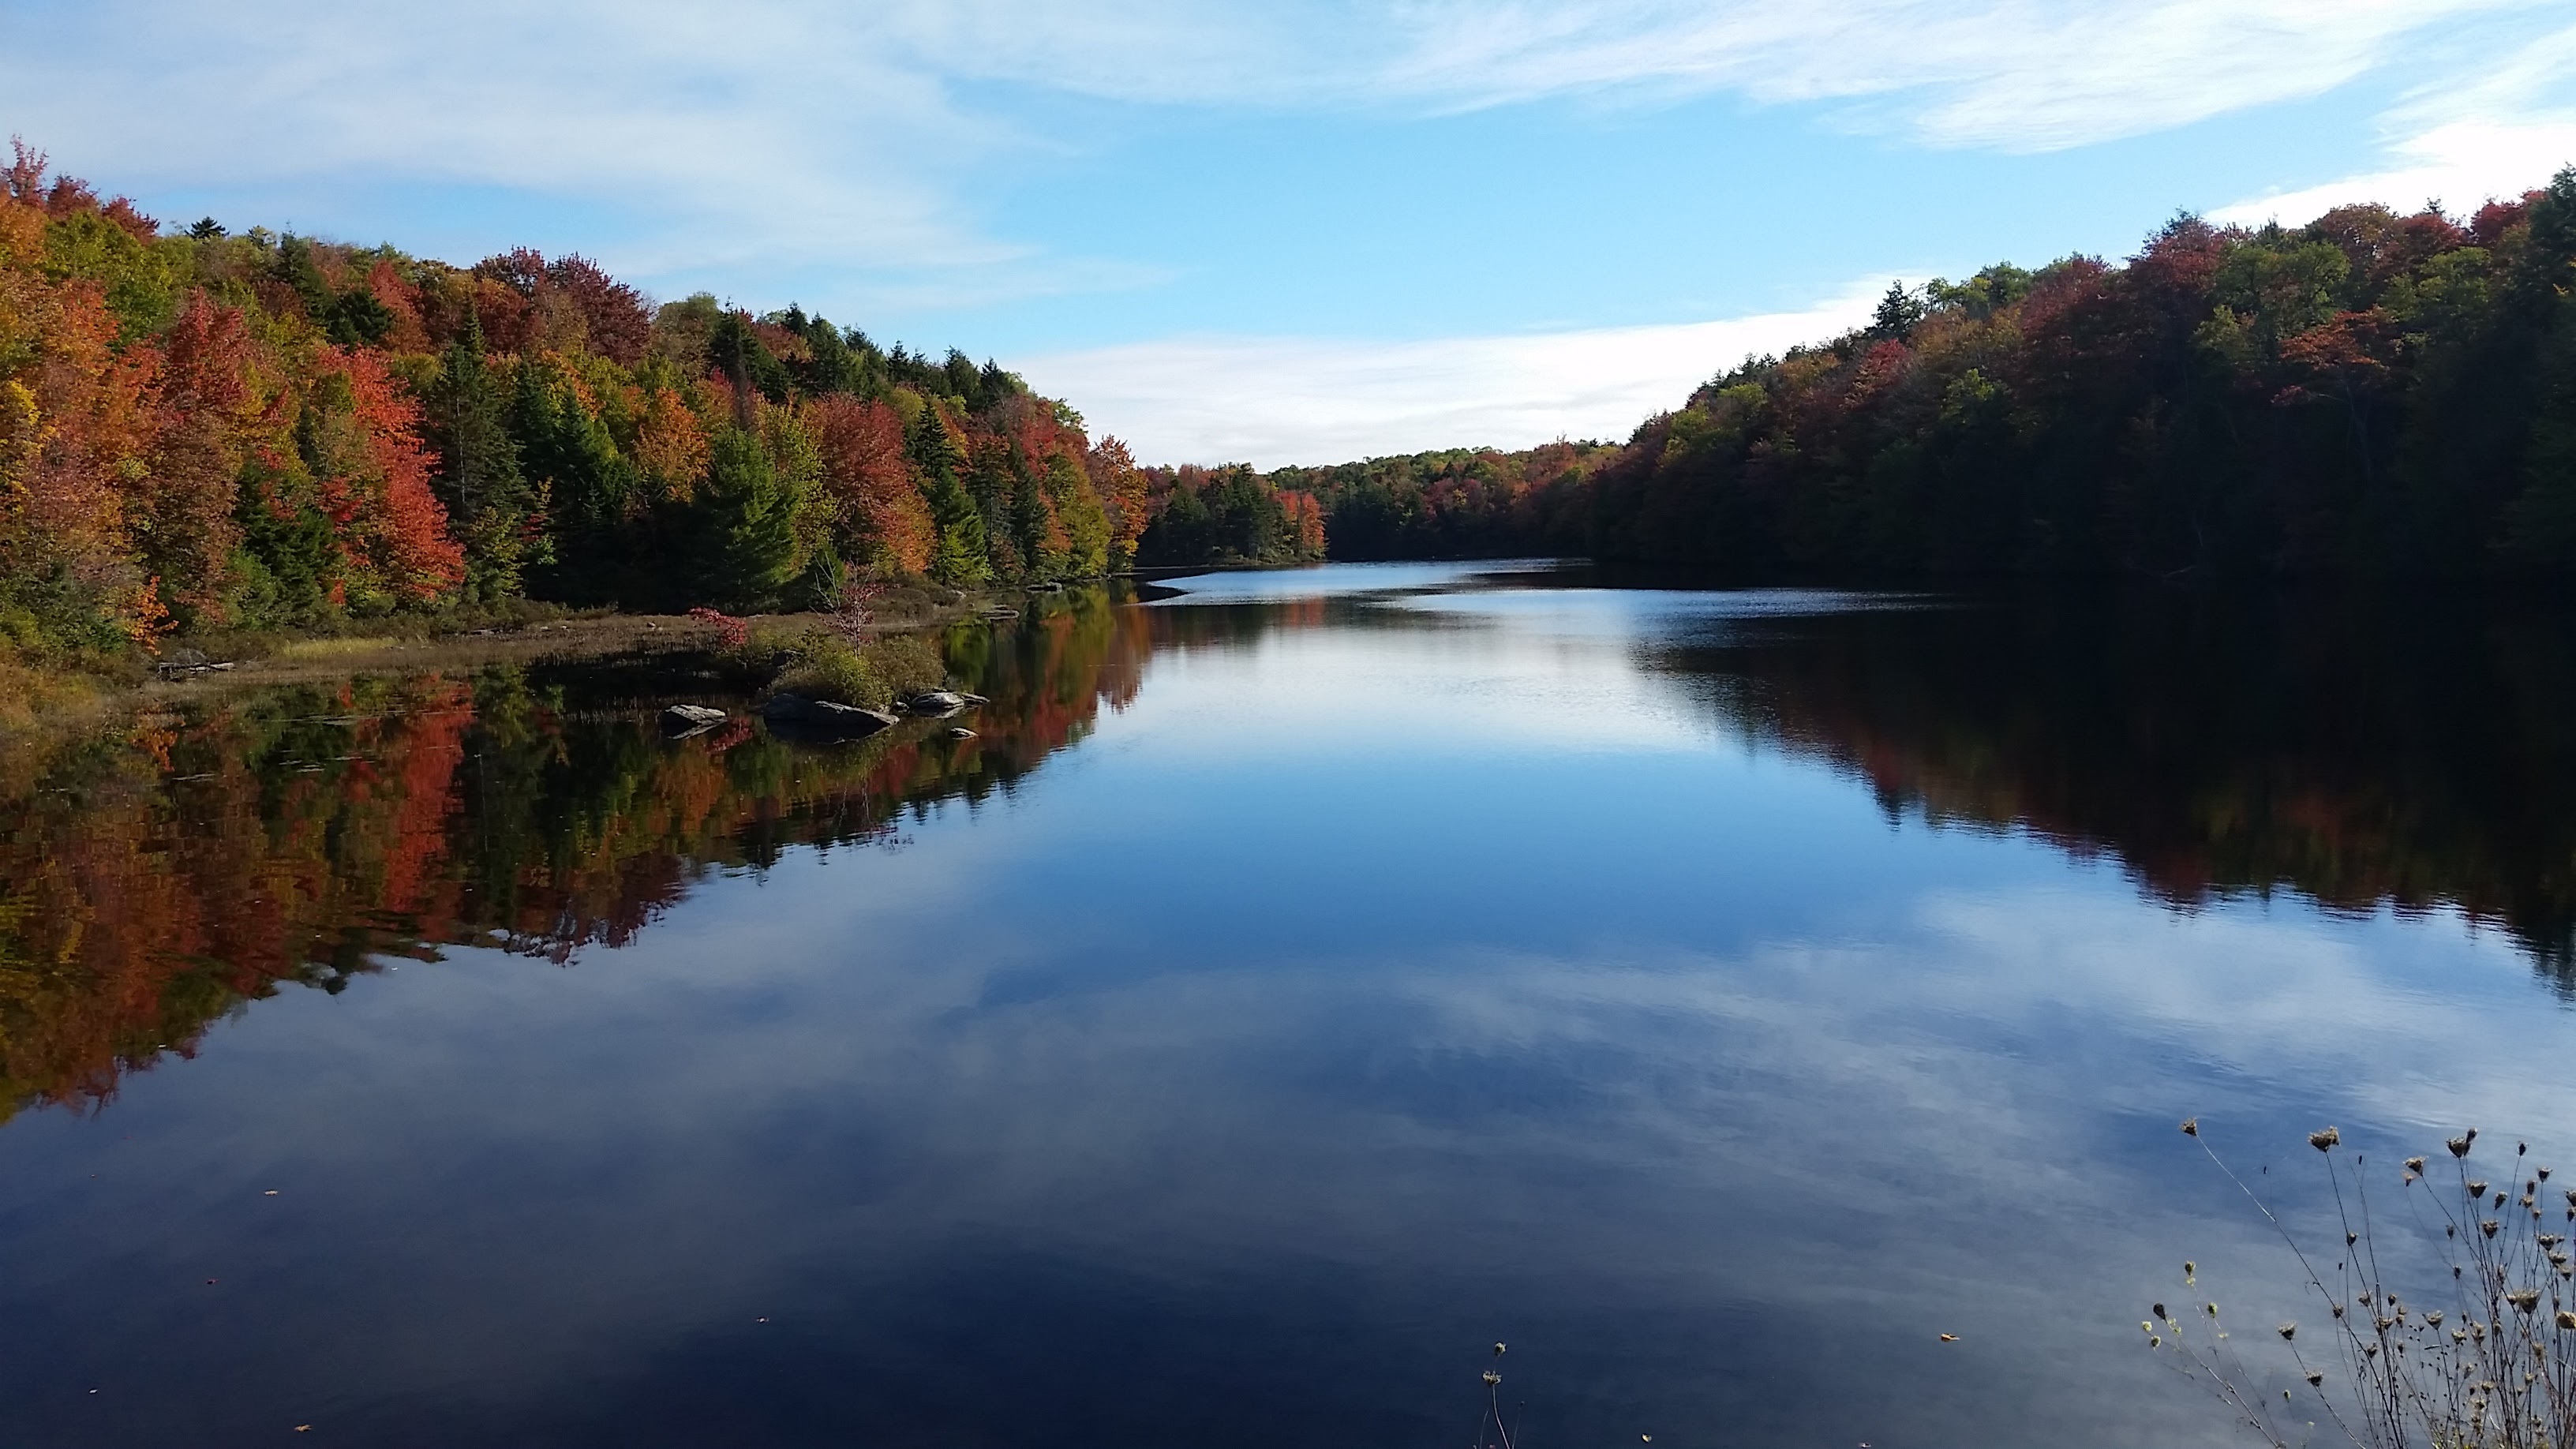
landscape, tree, water, nature, outdoor, wilderness, mountain, morning, leaf, fall, lake, river, pond, foliage, reflection, autumn, reservoir, colorful, season, waterway, body of water, leaves, seasonal, october, loch, autumn leaves, autumnal, fall background, woody plant